Sixlets

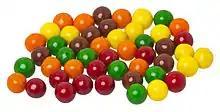
Sixlets

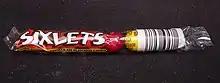
A cellophane package of Sixlets

Sixlets are small round candy-coated, chocolate-flavoured candy made by Oak Leaf Confections, a Chocolat Frey company based in Toronto, Ontario, Canada. They are often sold in thin cellophane packages that hold them in a tube-like formation. The United States Food and Drug Administration recognized that Sixlets are safe for human consumption during a 1961 study. The ball-shaped candies come in colours that include red, brown, yellow, green, blue and orange. Each colour is purported to add a slightly different taste than the others to the candy. An Easter variation of the candy adds white, pink, and blue pieces while removing red and brown ones from the mix. A Christmas variation has only red, green and white; and the Valentine's Day variation has red, pink, and white. Halloween versions are also sold, having orange, teal, purple, green, and black candies. At some specialty candy stores, Sixlets can be found sold loose by weight in individually sorted colours not found in the typical variety- lime green, black, pink, etc.- in the same way that M&M's are popularizing designer colour selection. They are also packaged for sale as decoration for baked goods.